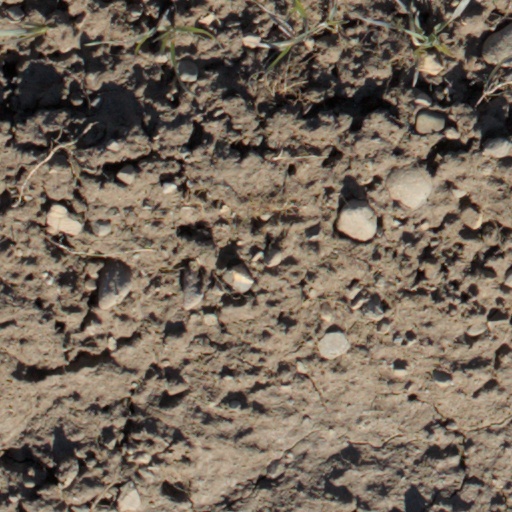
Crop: wheat